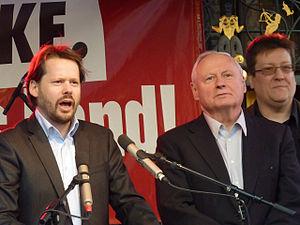
Oskar Lafontaine [ʔɔs.kaʁ la.fɔ̃.tɛn] est un homme politique allemand, né le 16 septembre 1943 à Sarrelouis, membre fondateur et ancien coprésident de Die Linke, auparavant adhérent du Parti social-démocrate d'Allemagne qu'il a présidé de 1995 à 1999.